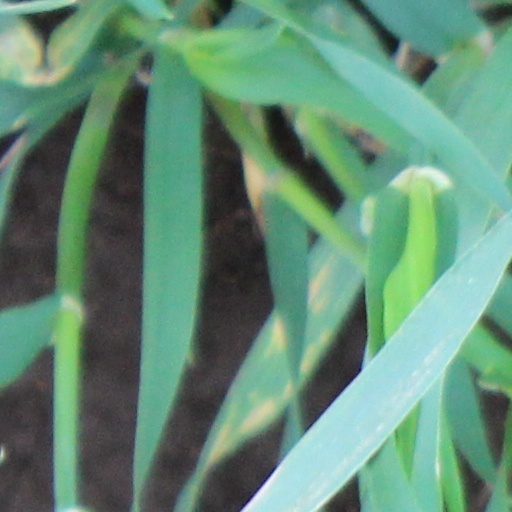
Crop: wheat